John Schlesinger

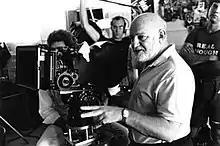
Schlesinger in 1974

John Richard Schlesinger (16 February 1926 – 25 July 2003) was an English film, televsion and stage director, and actor. He emerged in the early 1960s as a leading light of the British New Wave, before embarking on a successful career in Hollywood, often directing films dealing frankly in provocative subject matter, combined with his status as one of the rare openly gay directors working in mainstream films.